2016 Goody's Fast Relief 500

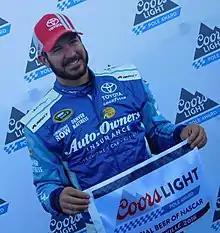
Martin Truex Jr. scored the pole position.

Martinsville Speedway is an International Speedway Corporation-owned NASCAR stock car racing track located in Henry County, in Ridgeway, Virginia, just to the south of Martinsville. At in length, it is the shortest track in the NASCAR Sprint Cup Series. The track was also one of the first paved oval tracks in NASCAR, being built in 1947 by H. Clay Earles. It is also the only race track that has been on the NASCAR circuit from its beginning in 1948. Along with this, Martinsville is the only NASCAR oval track on the entire NASCAR track circuit to have asphalt surfaces on the straightaways, then concrete to cover the turns.